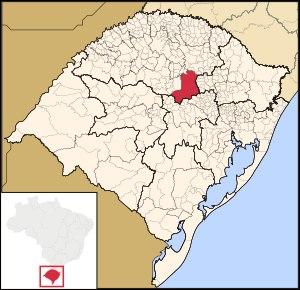
La microrégion de Soledade est une des microrégions du Rio Grande do Sul appartenant à la mésorégion du Nord-Ouest du Rio Grande do Sul. Elle est formée par l'association de huit municipalités. Elle recouvre une aire de 71 896 km² pour une population de 3 603,630 habitants. Sa densité est de 20,0 hab./km². Son IDH est de 0,750.